Bryce Cartwright

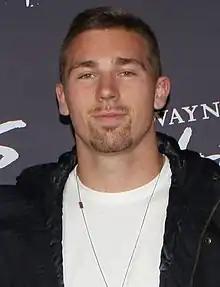
Cartwright at the premiere of Hercules

At the end of 2013, Cartwright was named at in the 2013 NYC Team of the Year, won the 2013 NYC Player of the Year award, played in the Panthers' 2013 NYC Grand Final win over the New Zealand Warriors and played for the Junior Kangaroos.